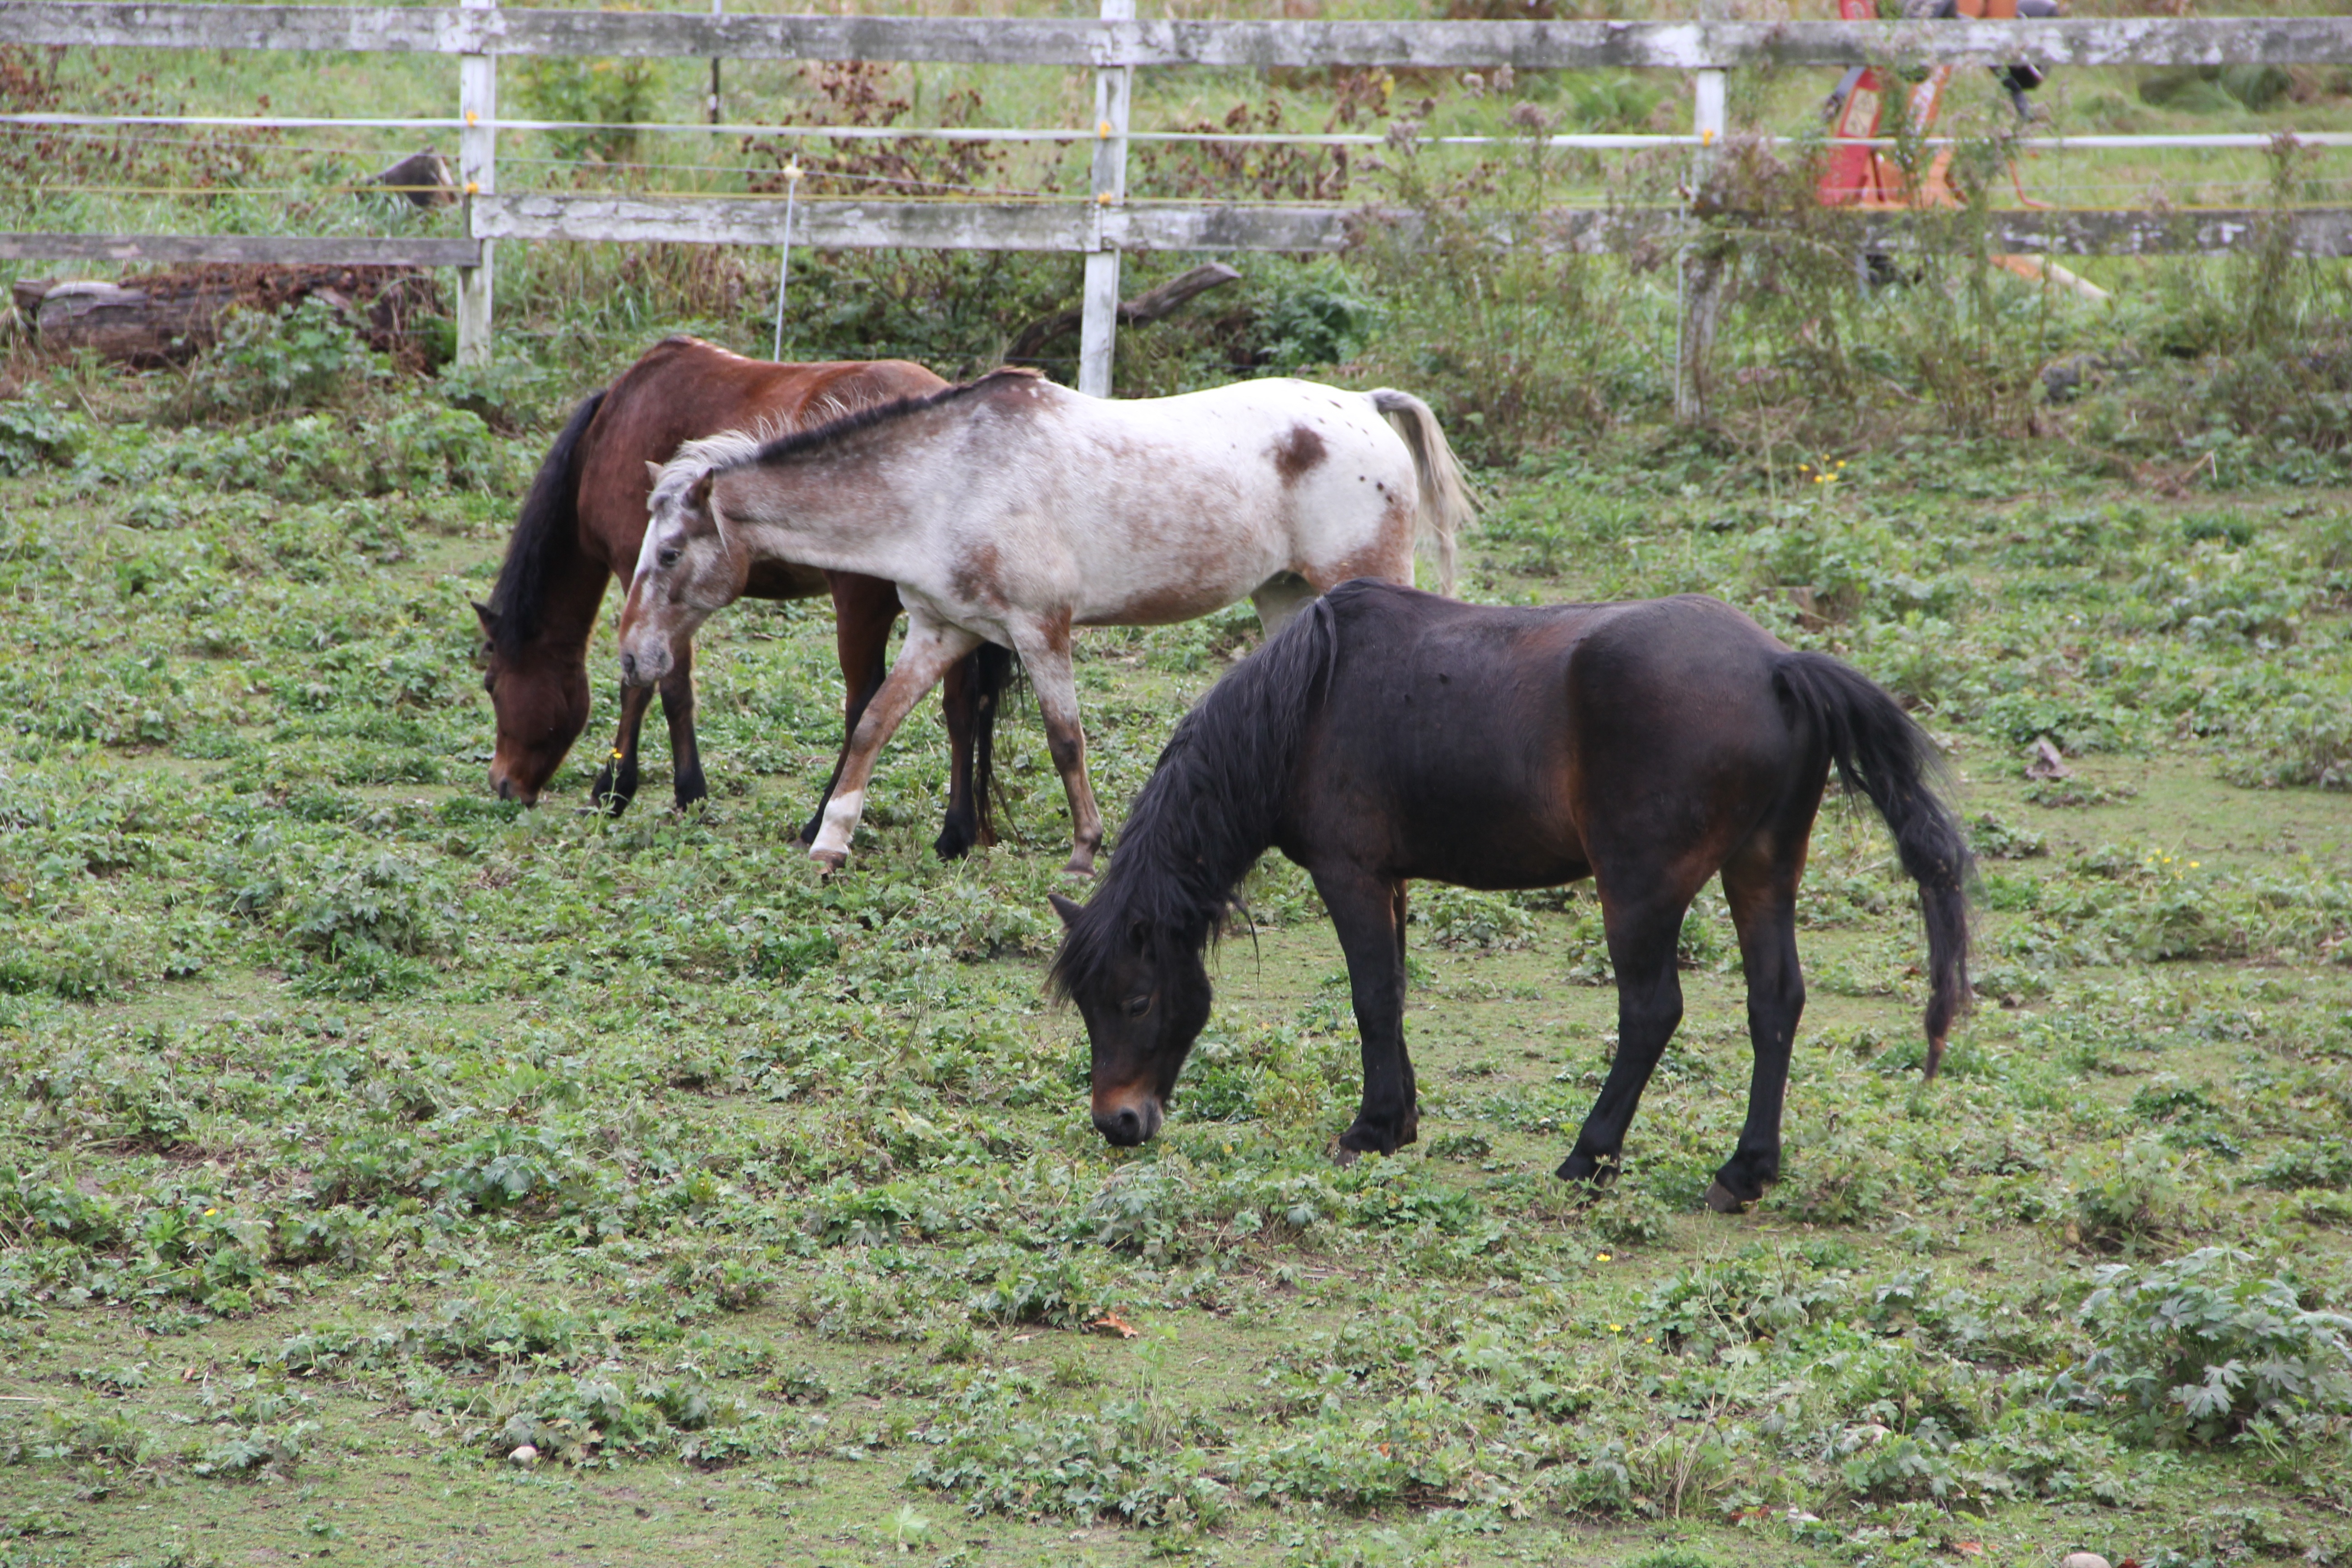
nature, farm, countryside, country, rural, herd, pasture, grazing, horse, mammal, stallion, mane, fauna, farmland, outdoors, horses, vertebrate, mare, foal, colt, pack animal, horse like mammal, mustang horse, new england farm